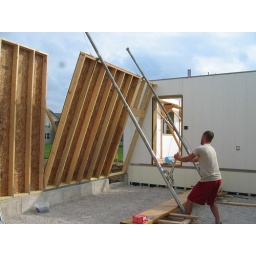
The garages are framed conventionally. We built the walls in sections on the ground and raised them with wall jacks.